Norwegian Coast Guard

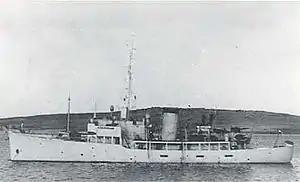
HNoMS "Nordkapp" off Iceland between 1940 and 1945

From 1924 "Michael Sars" also participated in this work. The first dedicated coast guard vessel, "Fridtjof Nansen", was commissioned in 1930. From 1937 it was supported by two smaller vessels, "Nordkapp" and "Senja". Meanwhile, an espionage program was established to better locate illegal fisheries. All but "Nordkapp" were sunk in 1940 as part of the Second World War, although "Senja" was raised and repaired.